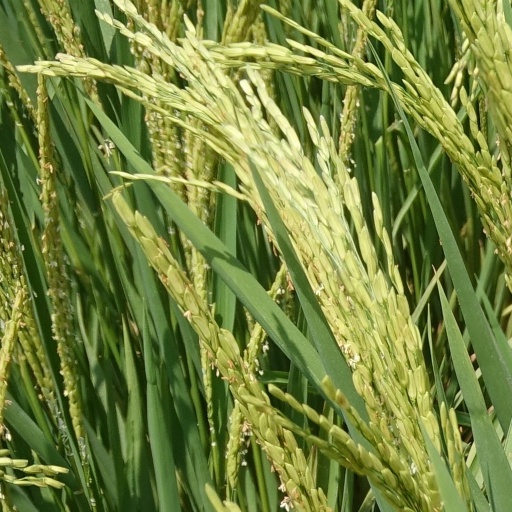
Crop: rice